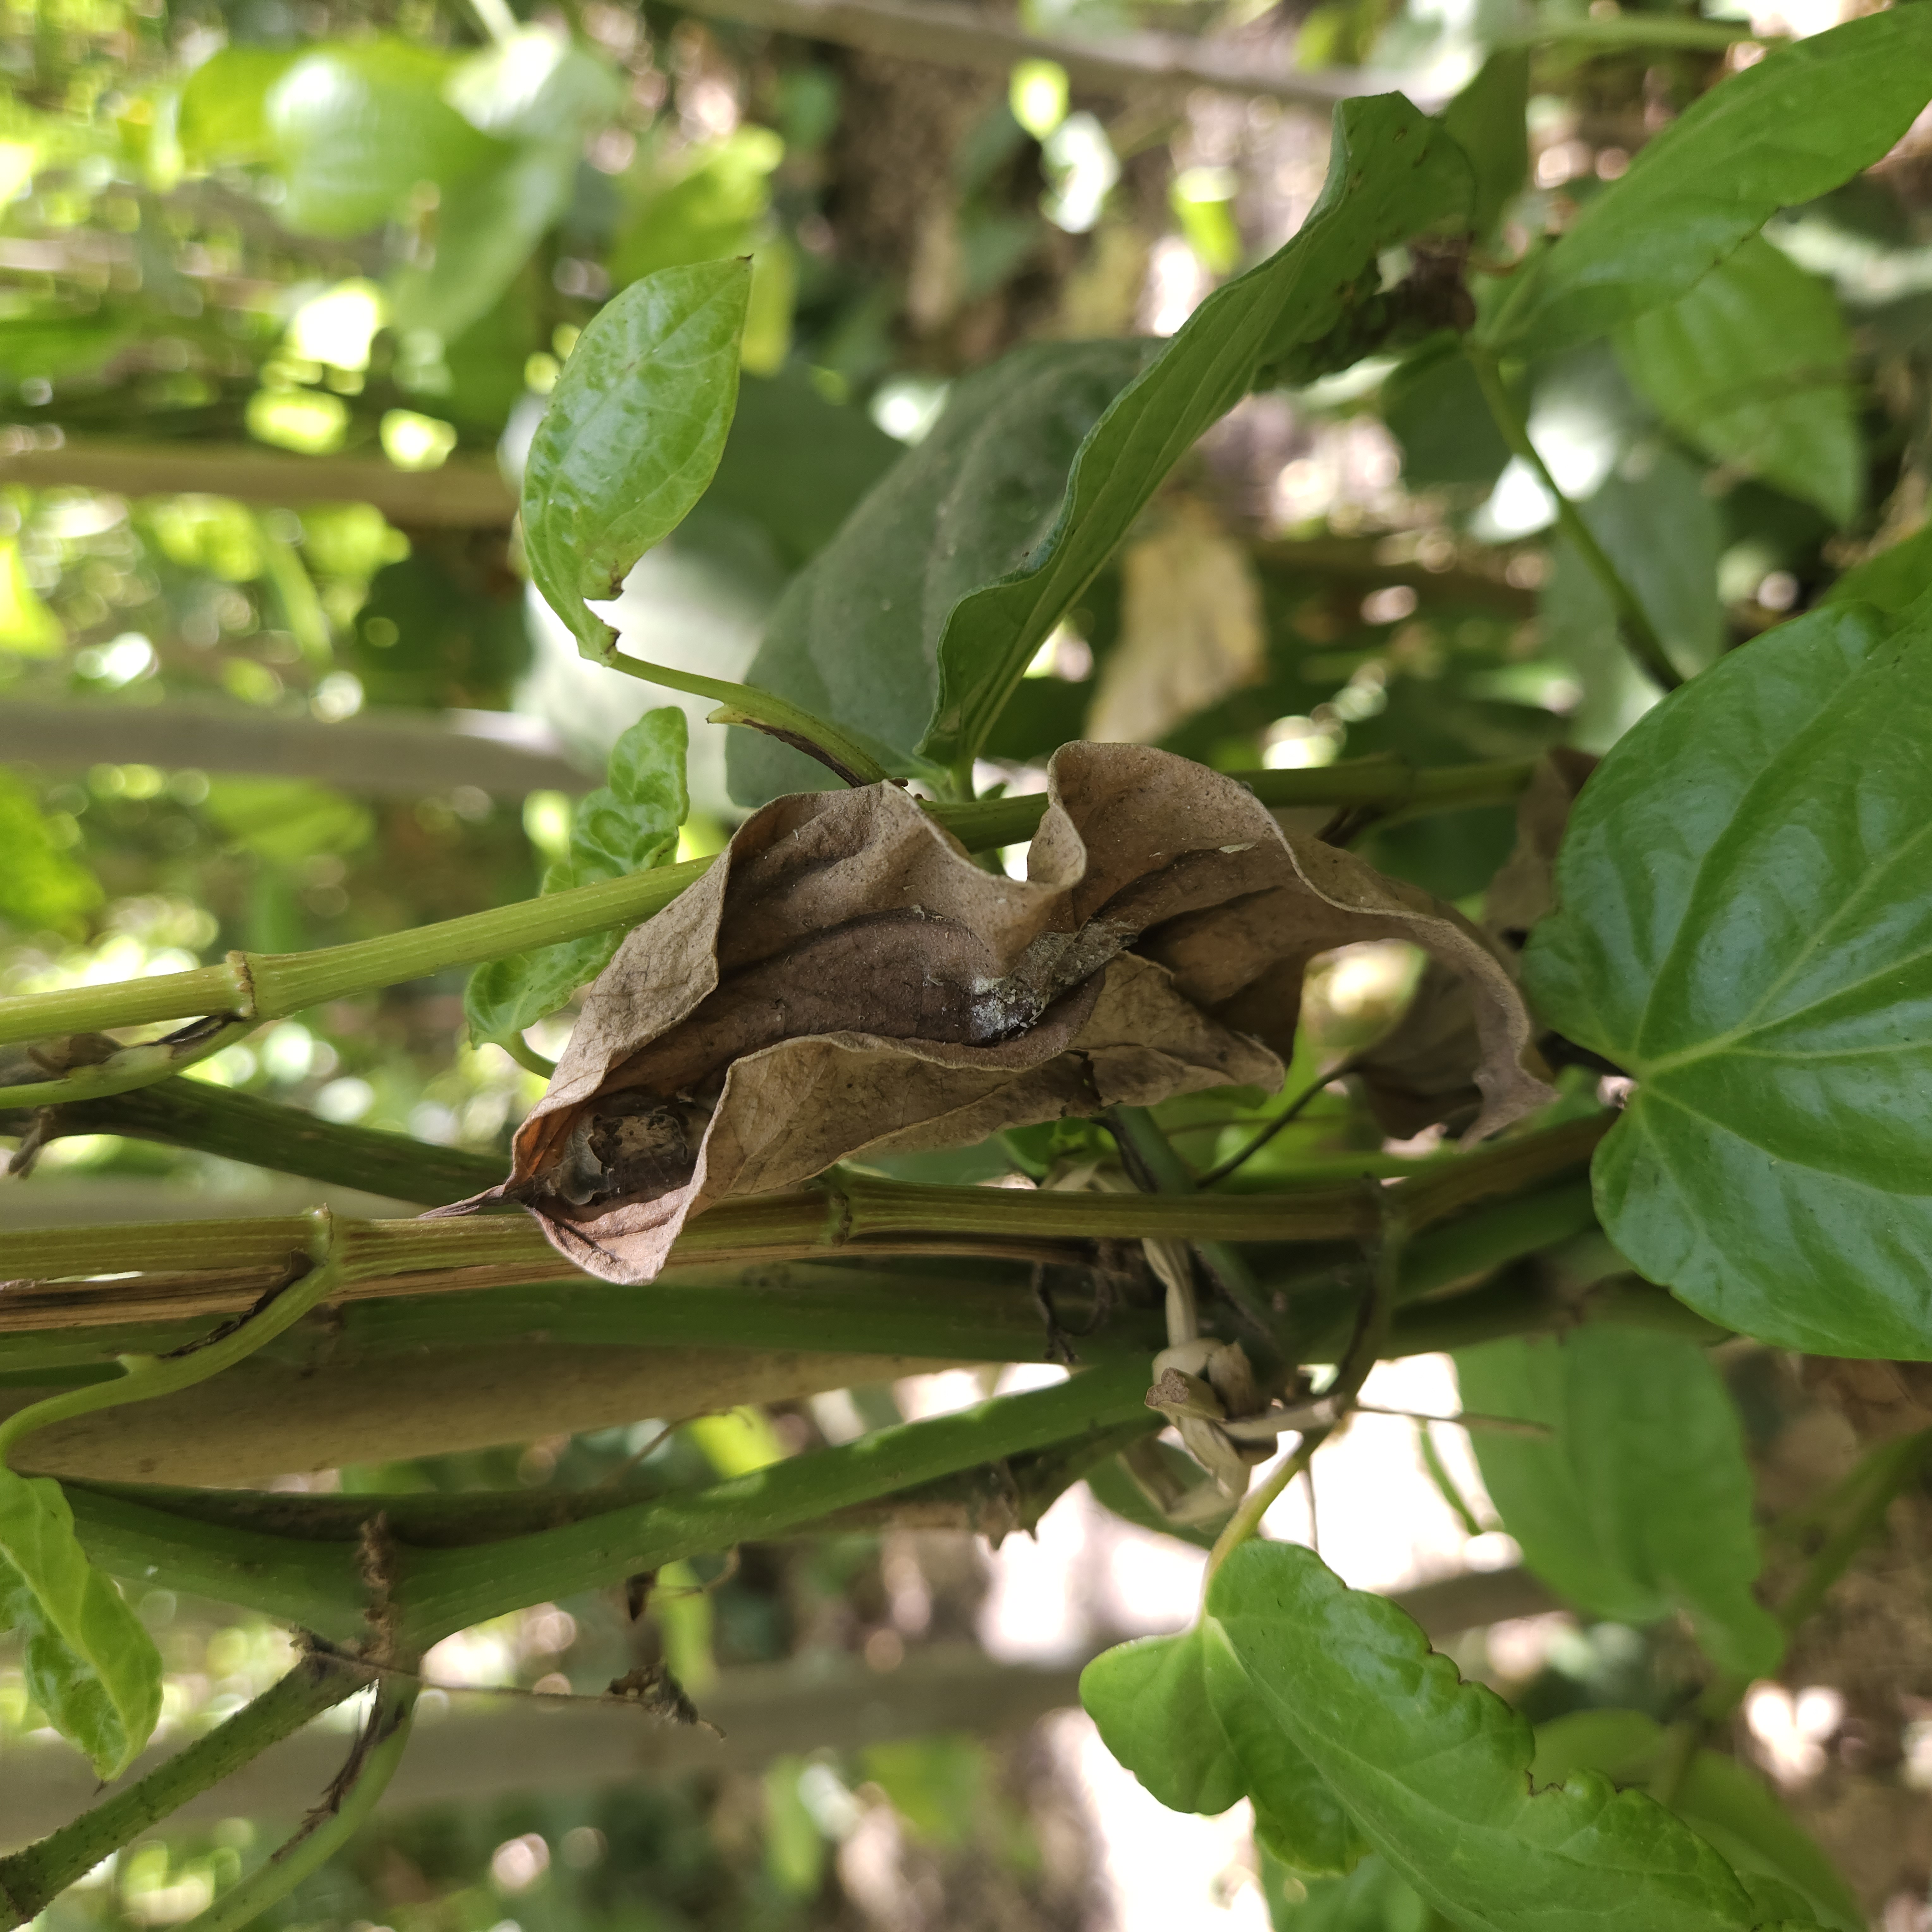
Label: Dried